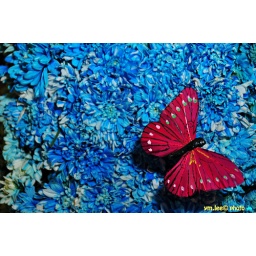
Love this the most .... again part of the indoor exhibit. Somehow the red butterfly really stood out against the blue background.